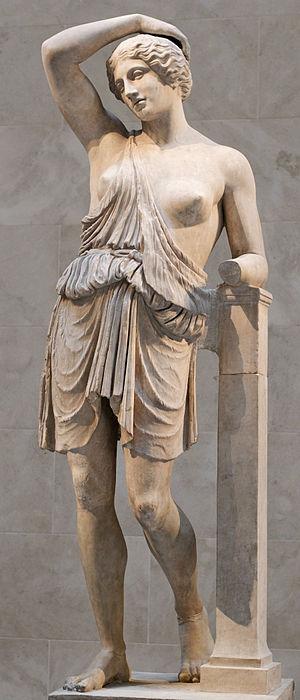
Amazone blessée. Œuvre romaine de la période impériale d'après un original grec en bronse de 450-425 av. J.-C.